List of Liberty ships (Ja–Je)

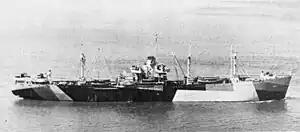
USS "Acubens"

was a tanker built by Delta Shipbuilding Company. Her keel was laid as "J. C. W. Beckham" on 7 November 1943. She was launched as "Raccoon" on 23 December and delivered on 31 January 1944. Built for the United States Navy. Returned to the WSA in July 1946 and renamed "J. C. W. Beckham". Sold in 1948 to Fordom Trading Corp', for International Shipping Corp., Tampa. Renamed "Chrysanthstar" later that year and operated under the management of Triton Shipping Inc. Sold in 1949 to Jupiter Steamship Corp. and renamed "Jupiter". Converted to a cargo ship at Brooklyn, New York. Now . Renamed "Searanger" in 1951. Sold in 1953 to Nueva Granada Armadora and renamed "Sariza". Re-registered to Panama and operated under the management of Goulandris Ltd. Sold in 1963 to Compania Navigation Continental and renamed "Sara". Operated under the management of Ocean Shipping & Trading Co. Sold in 1965 to United Mariners Line, Hong Kong and renamed "Asia Mariner". Re-registered to Liberia. She was scrapped at Kaohsiung in November 1968.